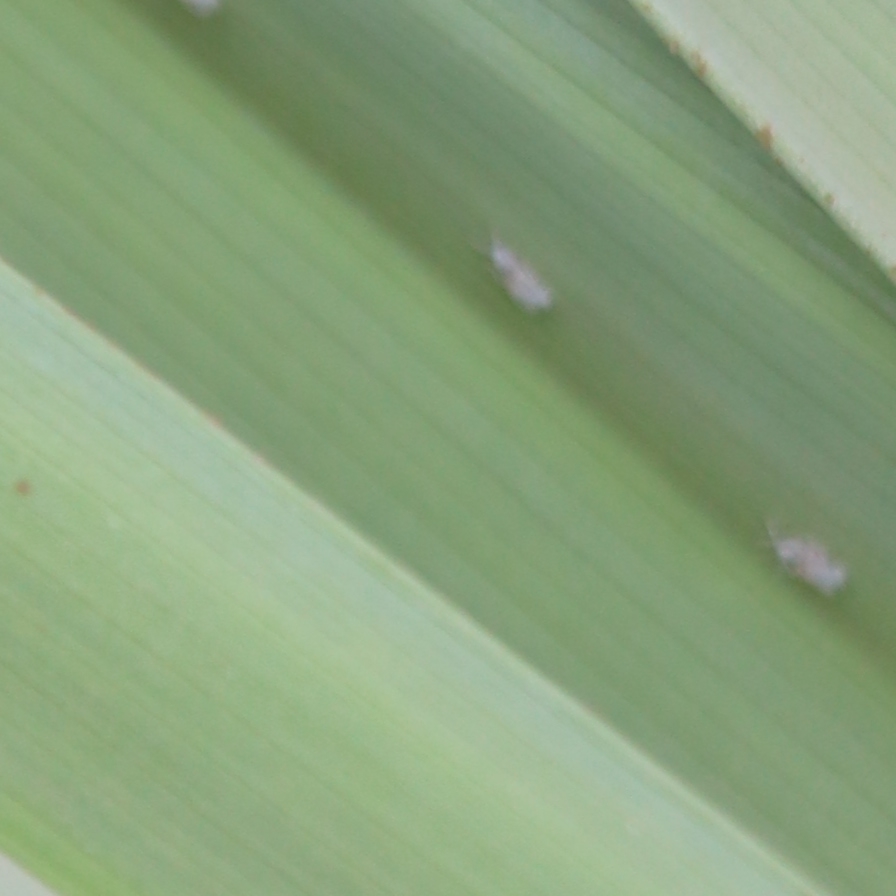
Label: Bug